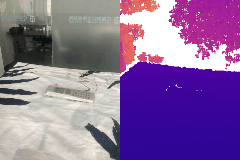
Label: remote_control